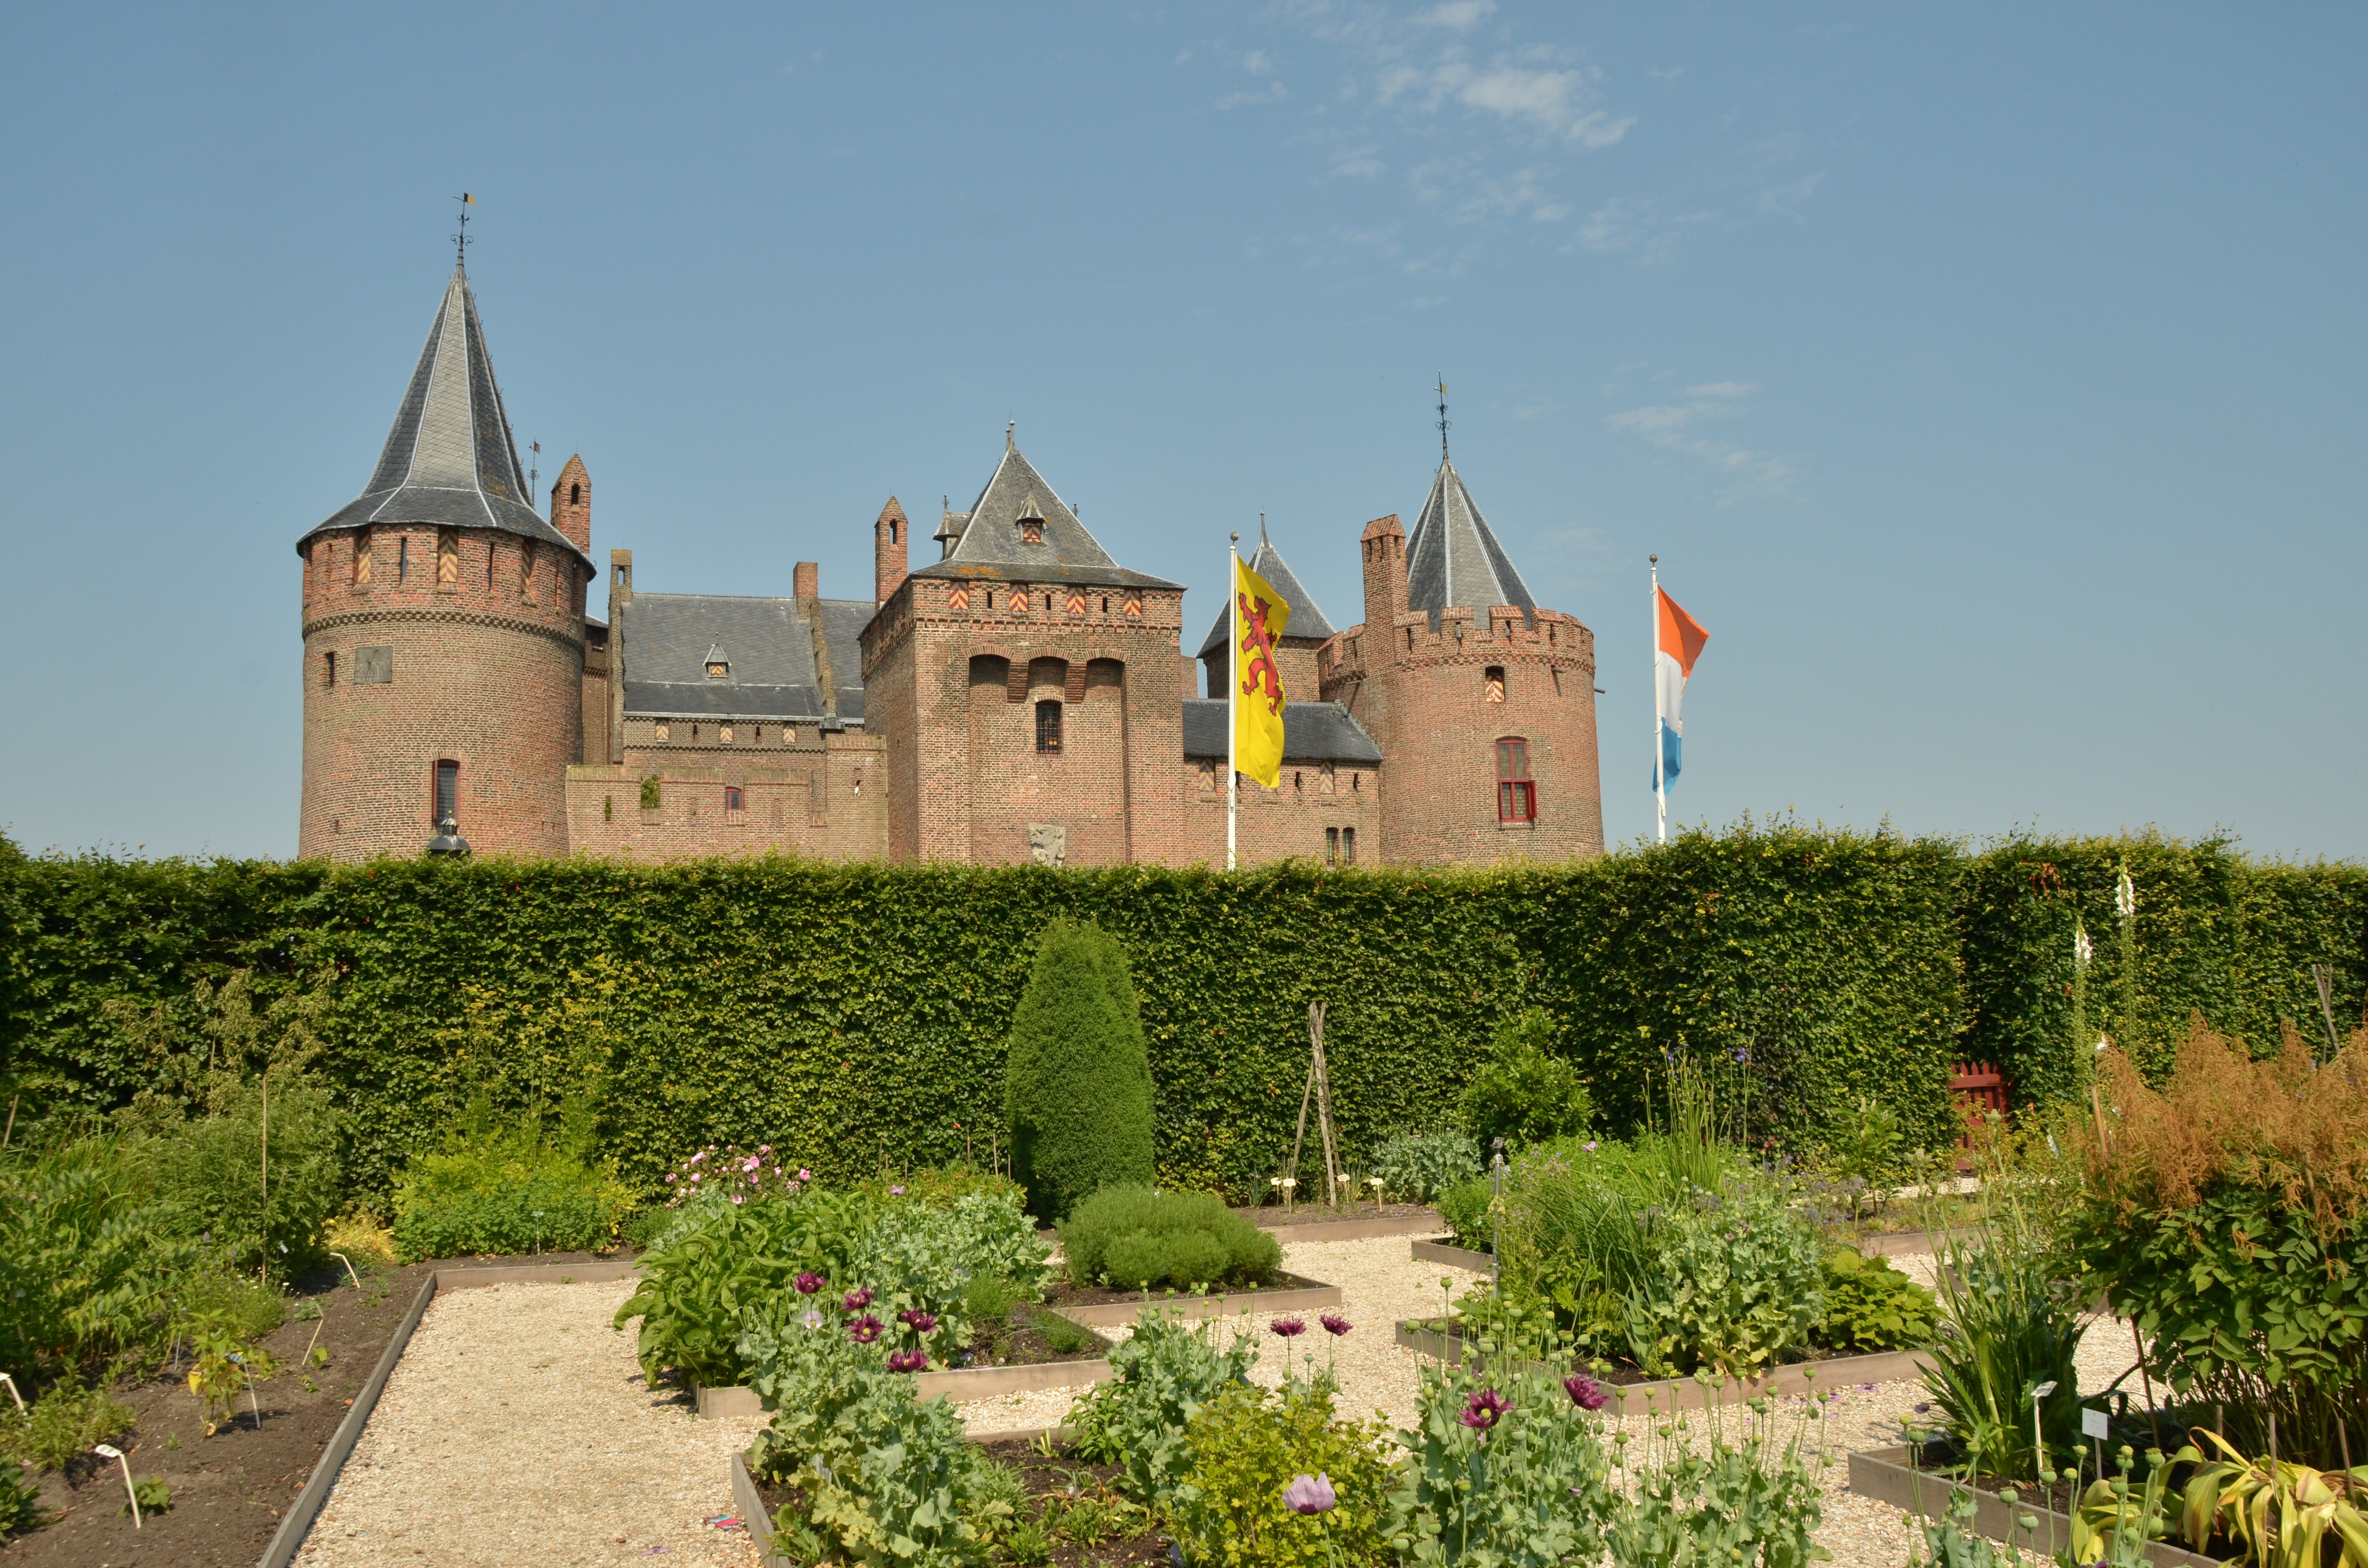
architecture, building, chateau, palace, castle, garden, tourism, flora, netherlands, monastery, history, lock, estate, stately home, castle garden, historic site, muiderslot, muiden, water castle